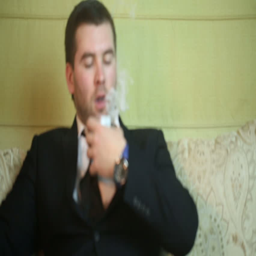
stylish young businessman is drinking a glass of whiskey on the couch